Johanna Hedén

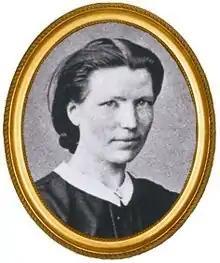
Hedén in 1886

Johanna Maria Hedén, née Bowall (21 July 1837 – December 1912) was a Swedish midwife, Feldsher (or barber surgeon), apothecary, and barber. She is the first known licensed female feldsher in Sweden and as such the first known formally educated and trained female surgeon in Sweden.